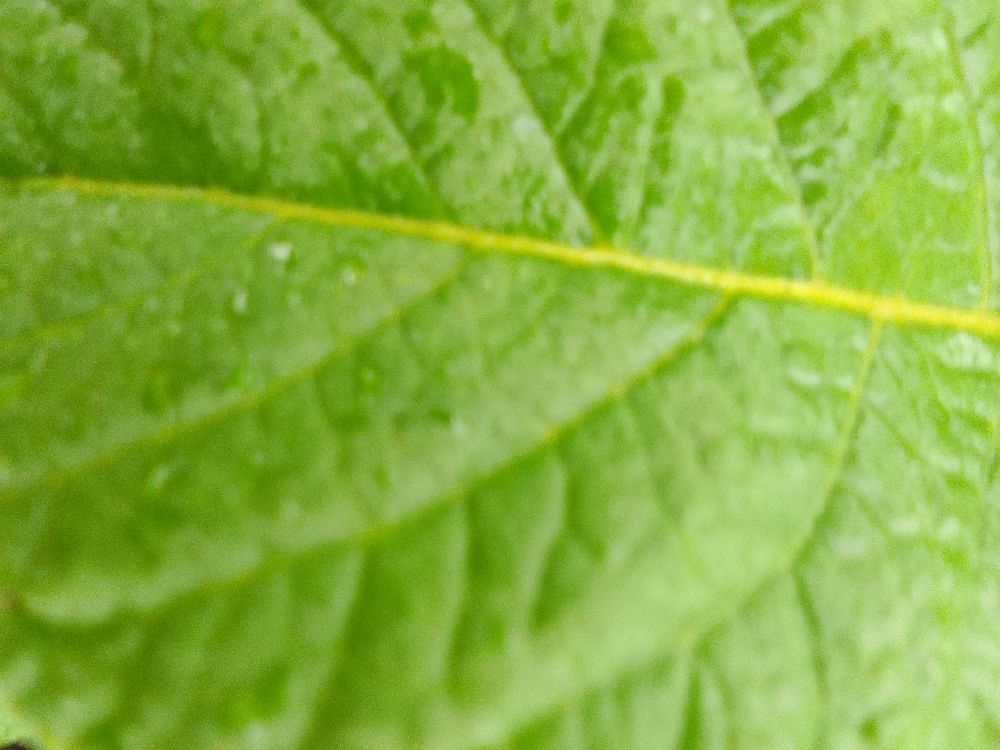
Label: Healthy